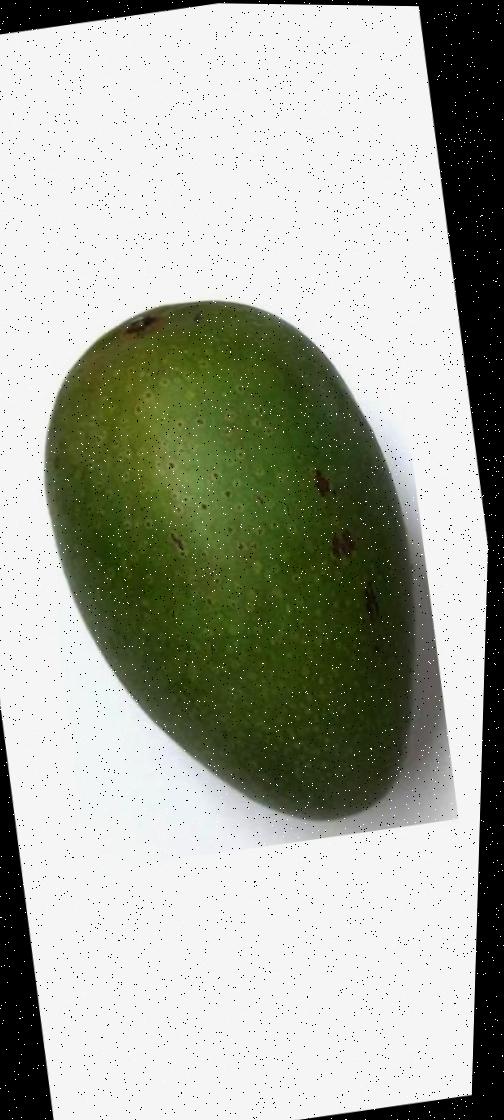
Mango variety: Ashshina Zhinuk